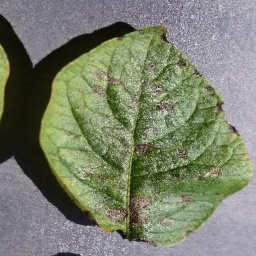
Etiqueta: Tizon_Temprano